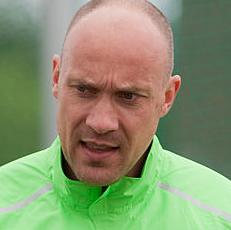
Age: 37